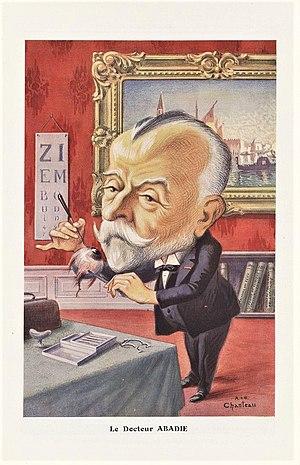
A.&amp
Jean Marie Charles Abadie, né le 25 mars 1842 à Saint-Gaudens et mort le 29 juin 1932 à Cahuzac-sur-Vère, est un médecin ophtalmologiste français.